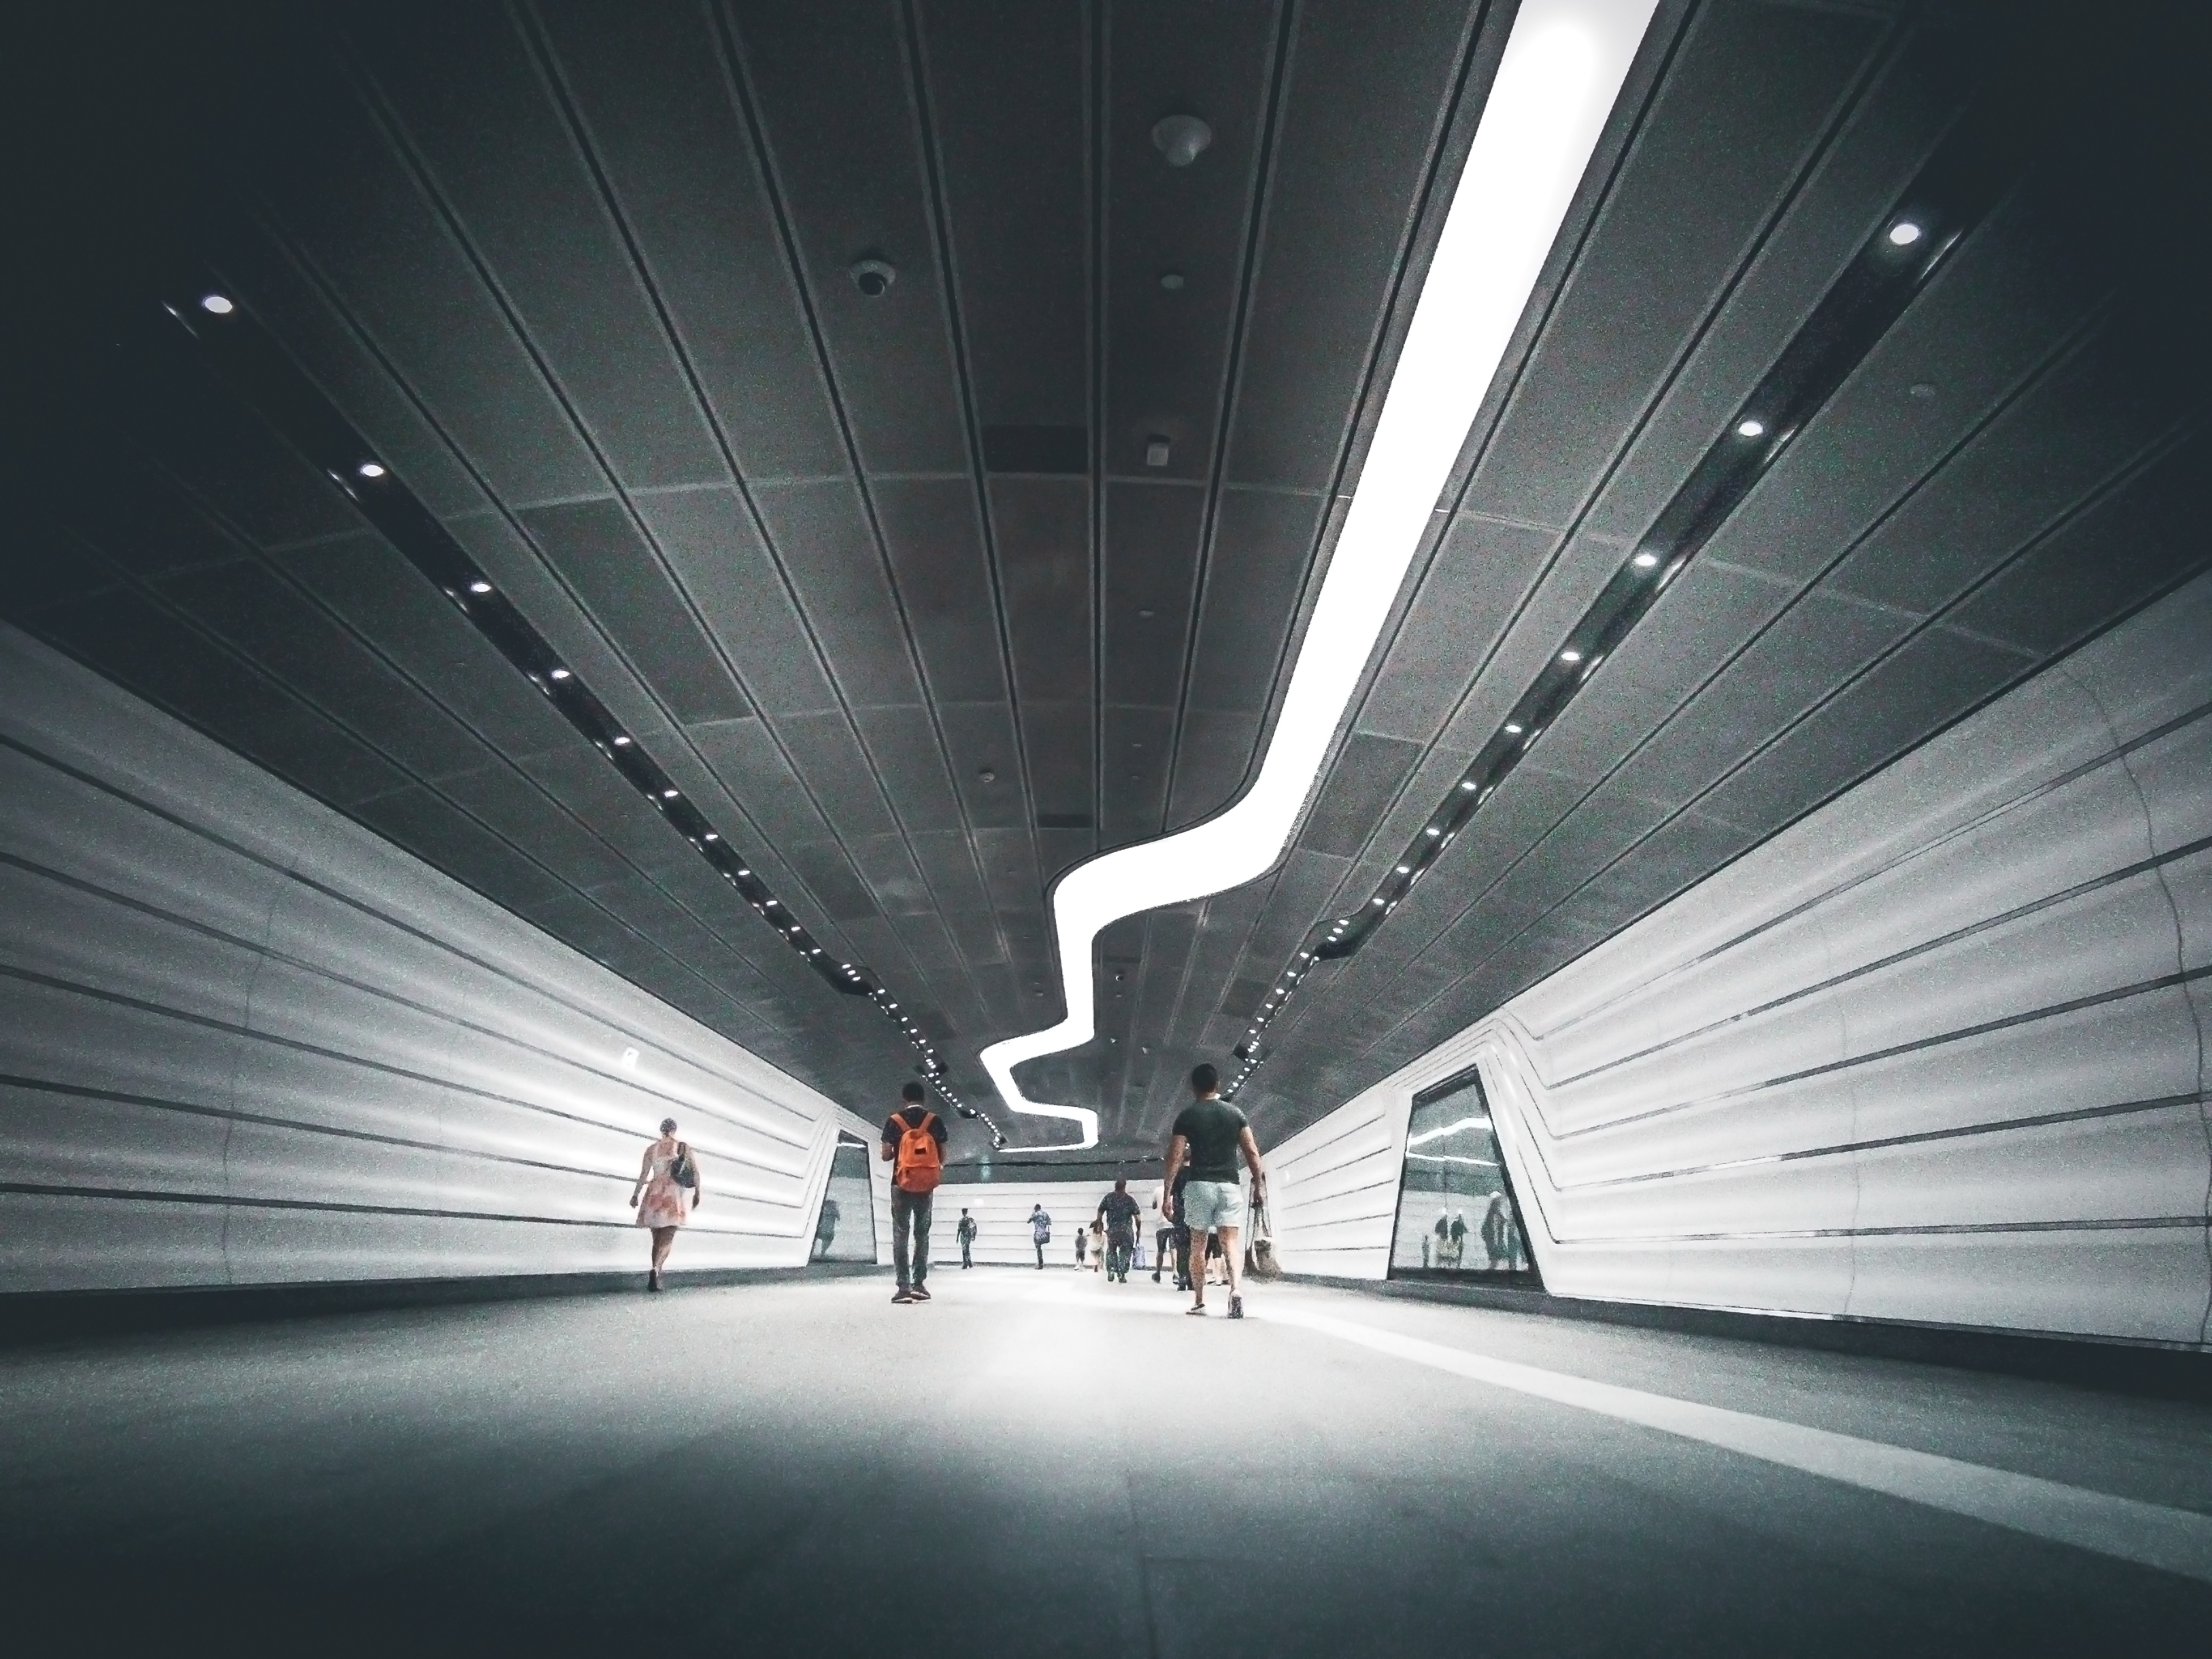
light, people, tunnel, subway, underground, line, public transport, infrastructure, symmetry, commuter